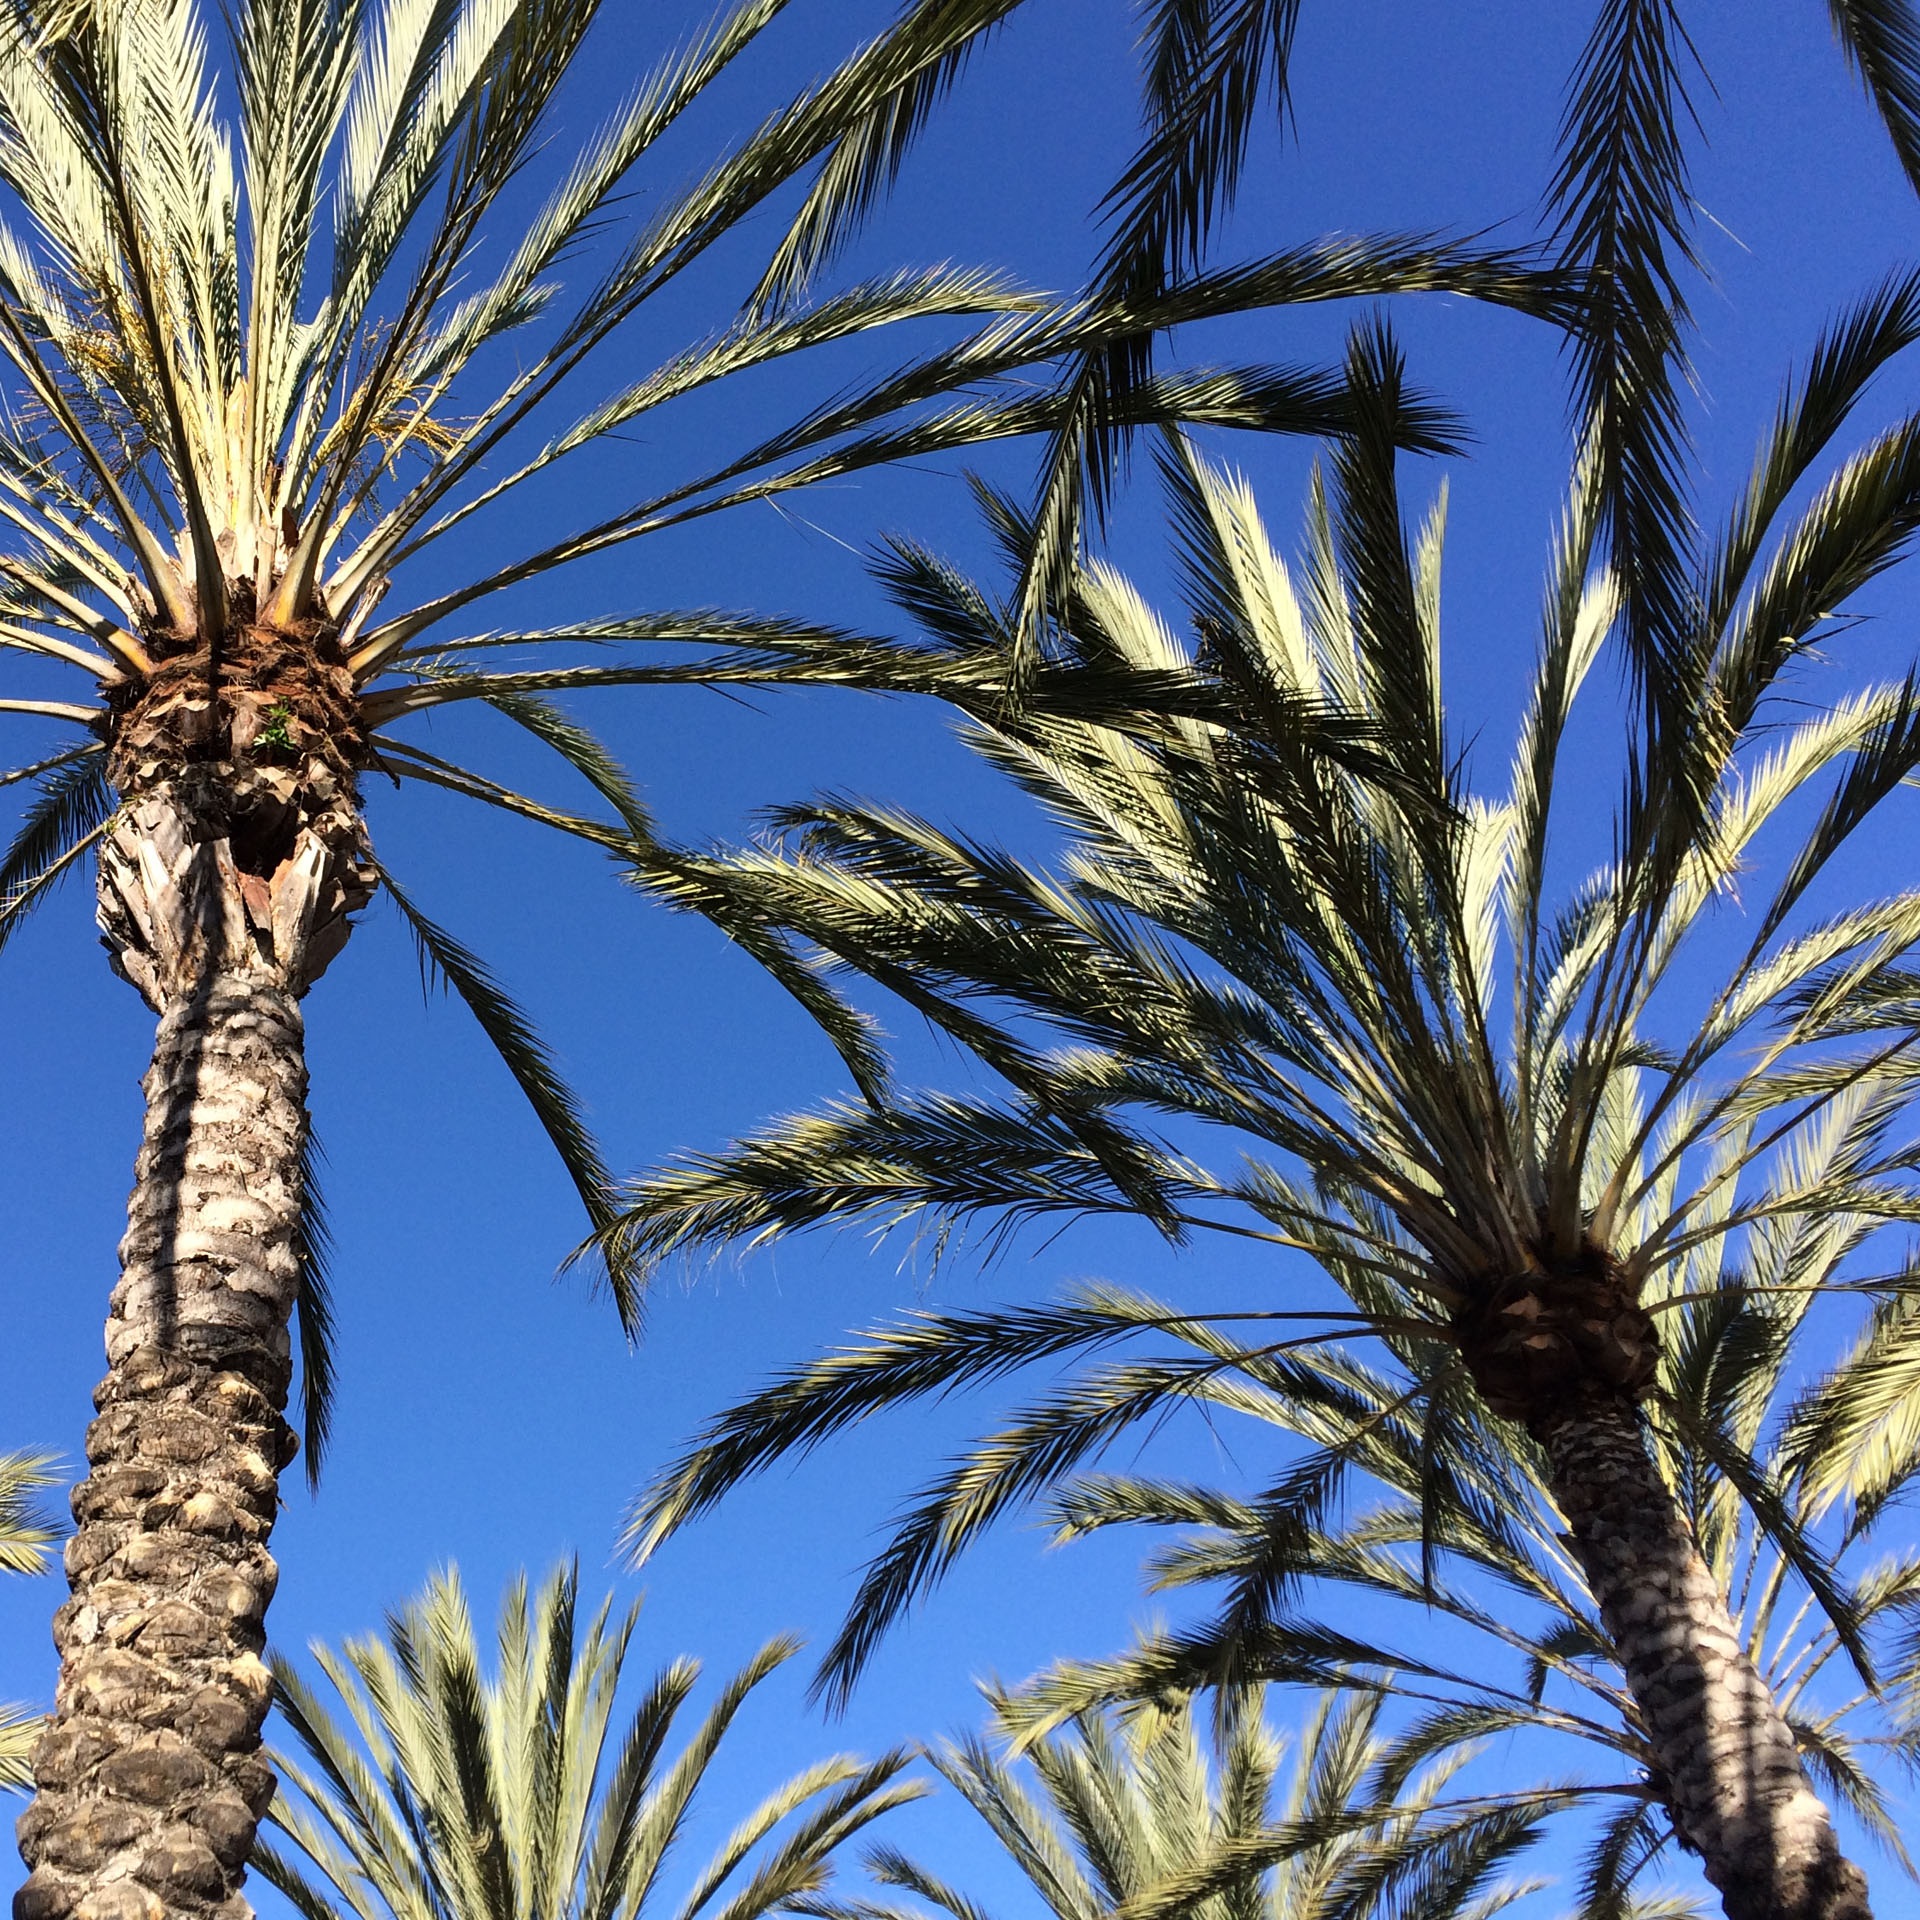
landscape, tree, grass, branch, plant, sky, palm tree, sunlight, leaf, flower, wind, food, palm, produce, botany, flora, leaves, flowering plant, date palm, grass family, woody plant, land plant, arecales, palm family, borassus flabellifer